Leet Township, Allegheny County, Pennsylvania

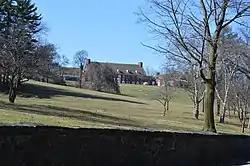
HealthSouth Rehabilitation Hospital

Originally part of Pitt Township and the Depreciation Lands, reserved for Revolutionary War veterans, it was named after Jonathan Leet, a surveyor who laid out the town of Beaver Falls.